Iceberg Slim

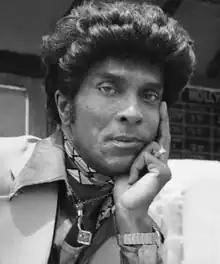

Robert Beck (born Robert Lee Maupin or Robert Moppins Jr.; August 4, 1918 – April 28, 1992), better known as Iceberg Slim, was an American pimp who later became a writer. Beck's 1967 memoir, "Pimp: The Story of My Life" sold very well, mainly among Black audiences. By 1973, it had been reprinted 19 times and had sold nearly 2 million copies. He also wrote novels such as "Trick Baby."